Capture of Saint Vincent

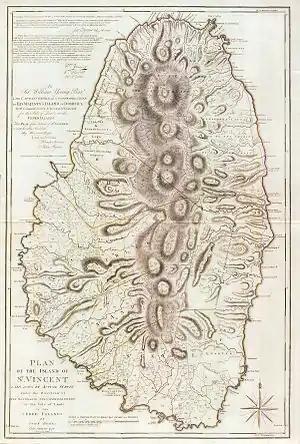
A 1776 map of Saint Vincent, depicting British and Black Carib areas of control

The political situation on Saint Vincent was somewhat tense. The island was divided roughly in half between land controlled by white planters (principally British) and that controlled by the local Black Carib population. The line dividing these territories ran from the island's north-west to its south-east, and had been agreed in a treaty signed in 1773 after the First Carib War. Neither side had been happy with the compromise agreement, and its terms were a continuing source of friction. The British had, uniquely among its Caribbean possessions, had to establish a chain of outposts to protect the planter population.